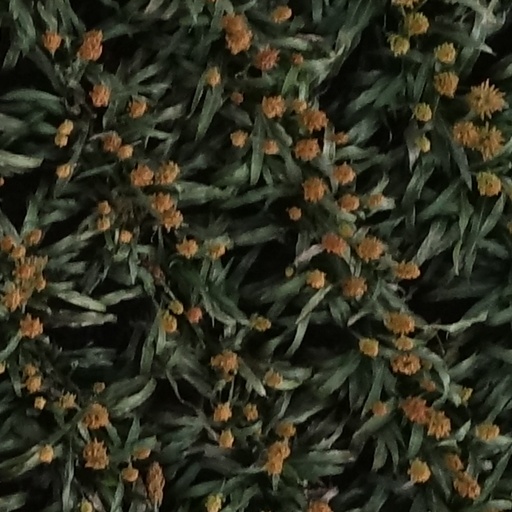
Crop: sorghum